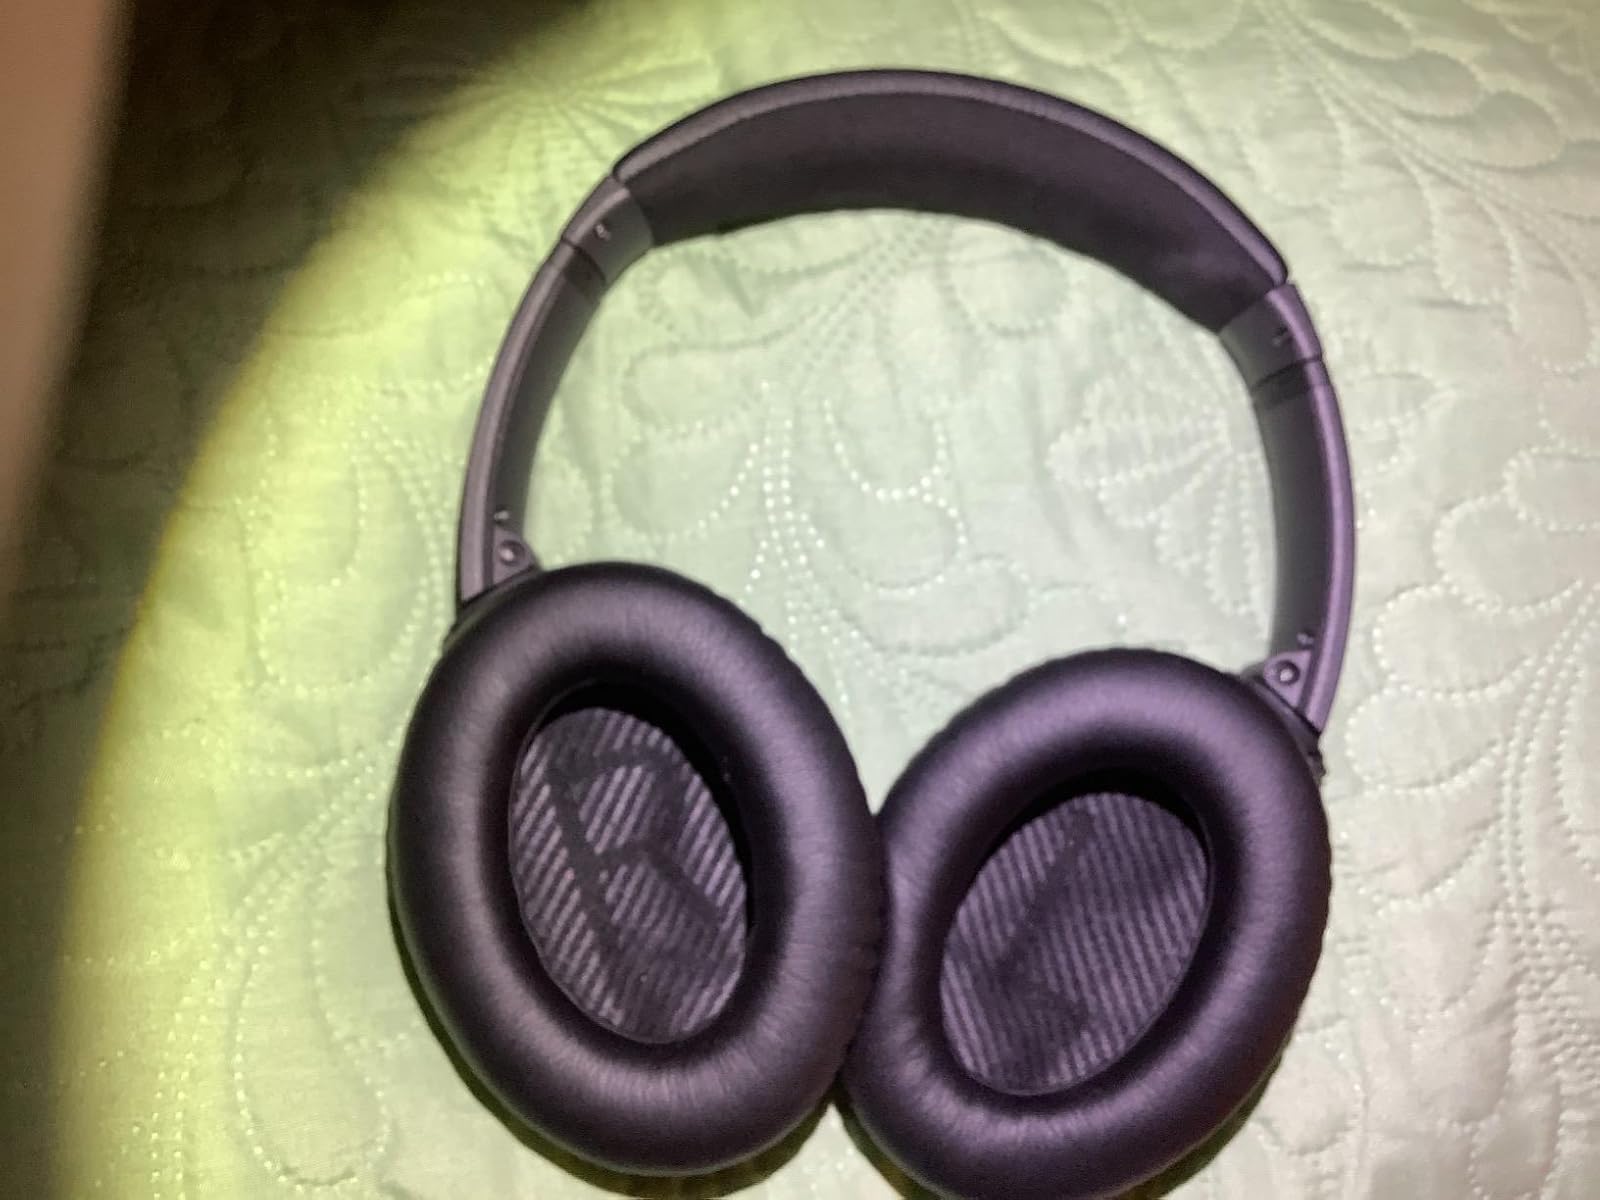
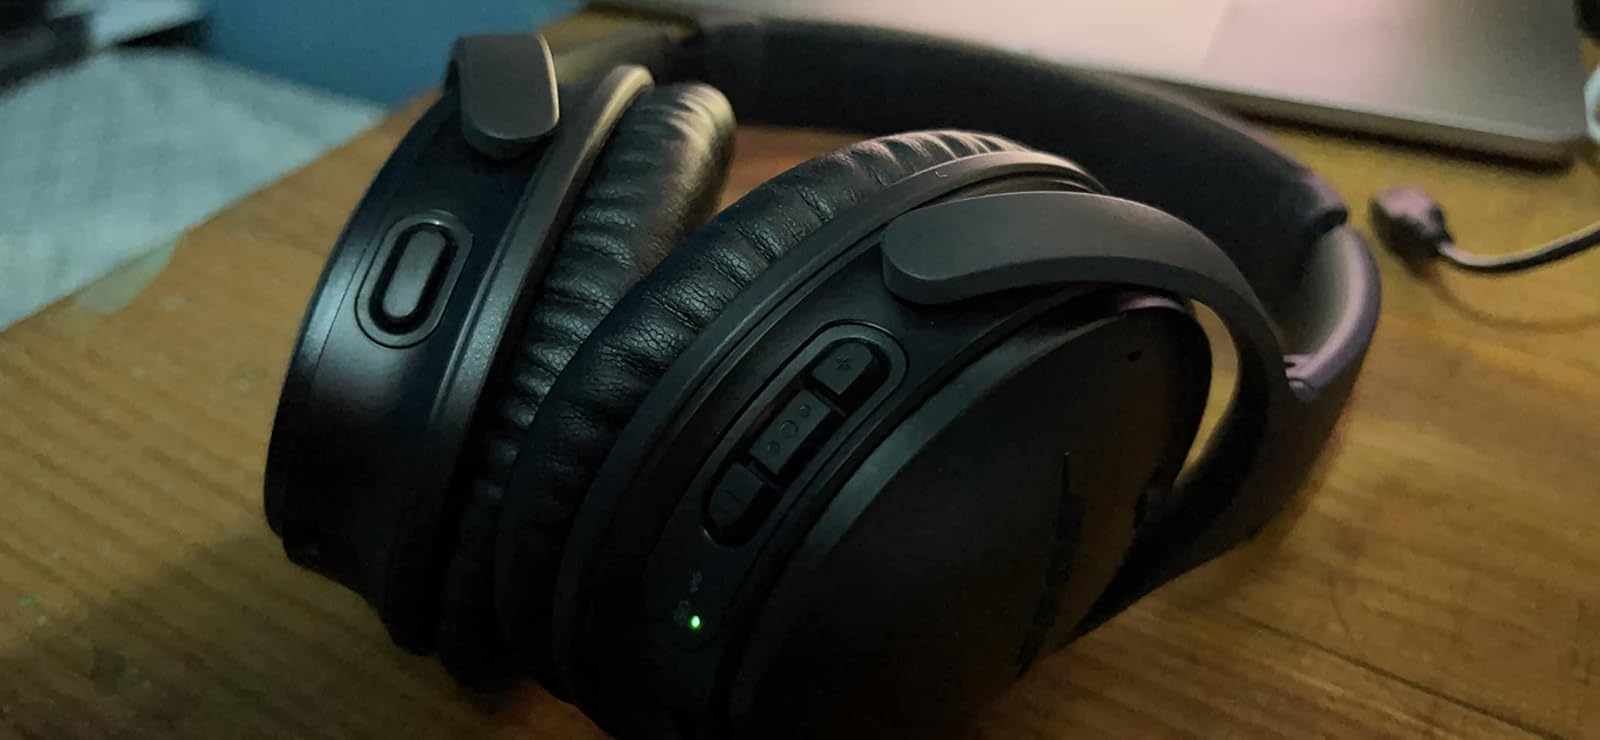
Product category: headphones
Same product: yes